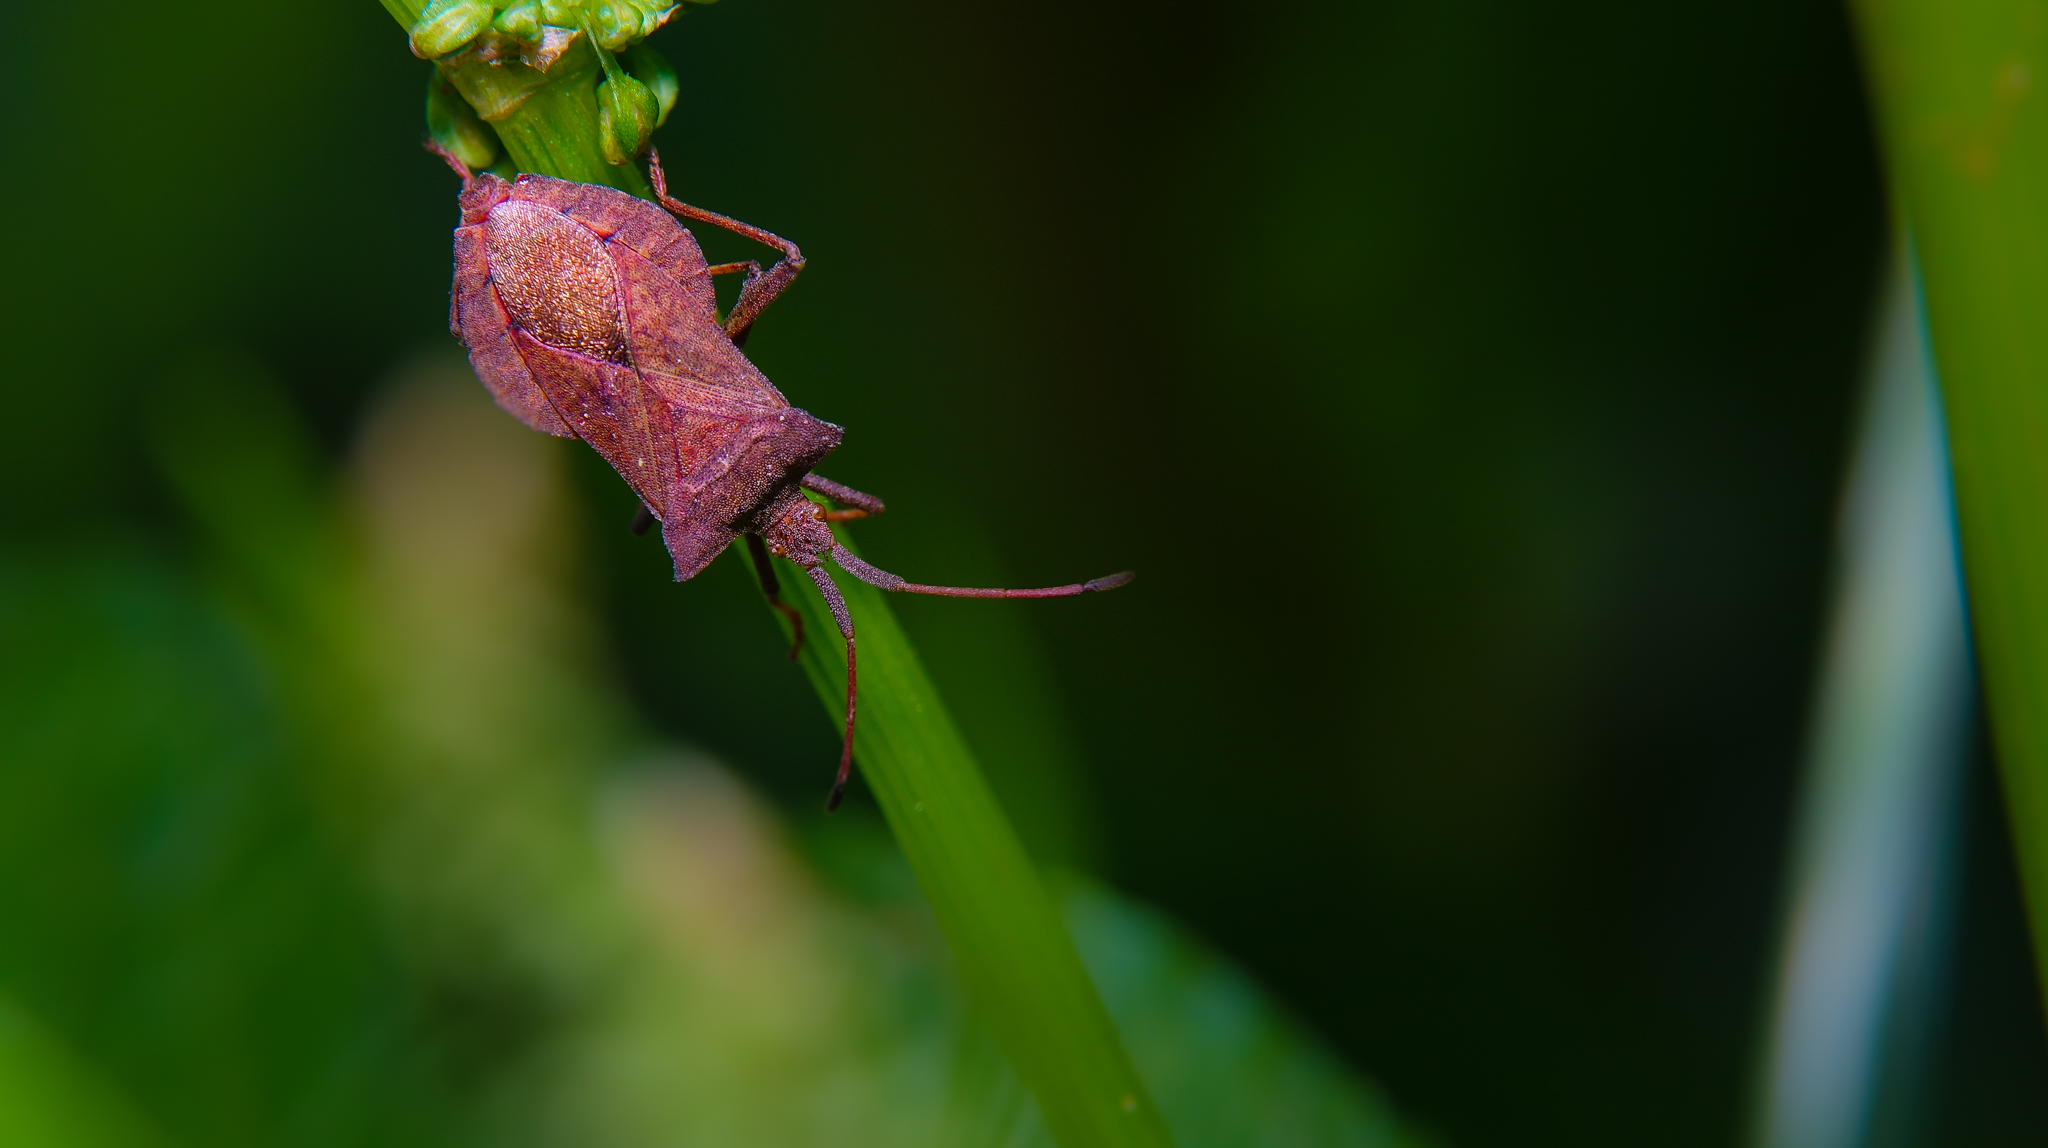
nature, grass, plant, photography, leaf, flower, green, insect, macro, bug, flora, fauna, invertebrate, wildflower, close up, animals, naturaleza, chinche, ggl1, gaby1, xovesphoto, sonydscrx10iii, sonyrx10iii, rx10iii, rx10m3, animales, marumi, marumidhg200, macro photography, flowering plant, grass family, plant stem, land plant